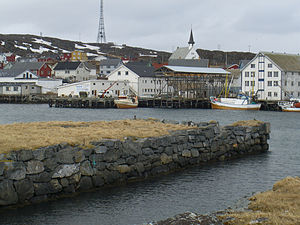
Berlevåg / Hurtigruten
Berlevåg centrum med kajanlæg, moloer og Berlevåg kirke.